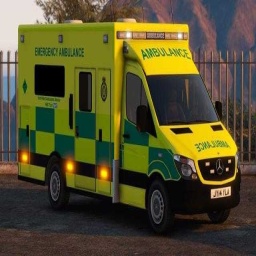
Label: ambulance